Gojal Tehsil

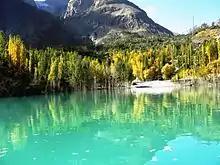
A view of Gulmit during the autumn season

Before 1974, when Hunza was a state, Gulmit used to be the Summer Capital of the state. After the abolition of the state it became the Tehsil's seat of government. The oldest intact house in Gulmit is more than six centuries old.